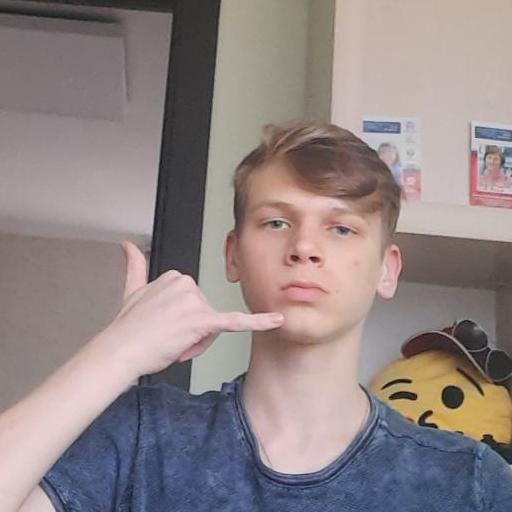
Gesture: call